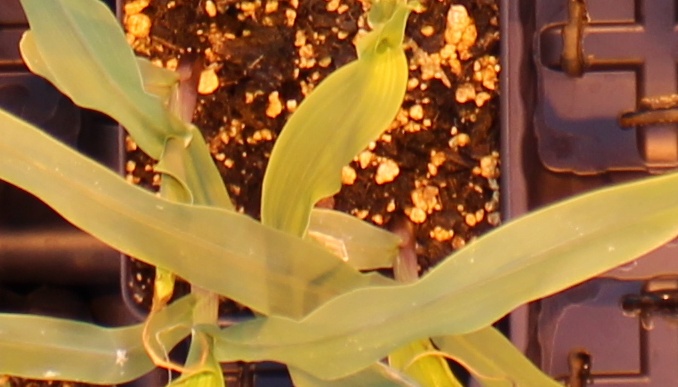
Label: Corn